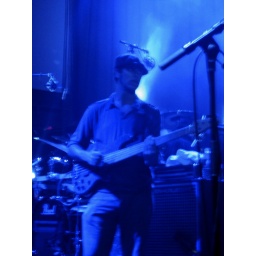
pony in blue